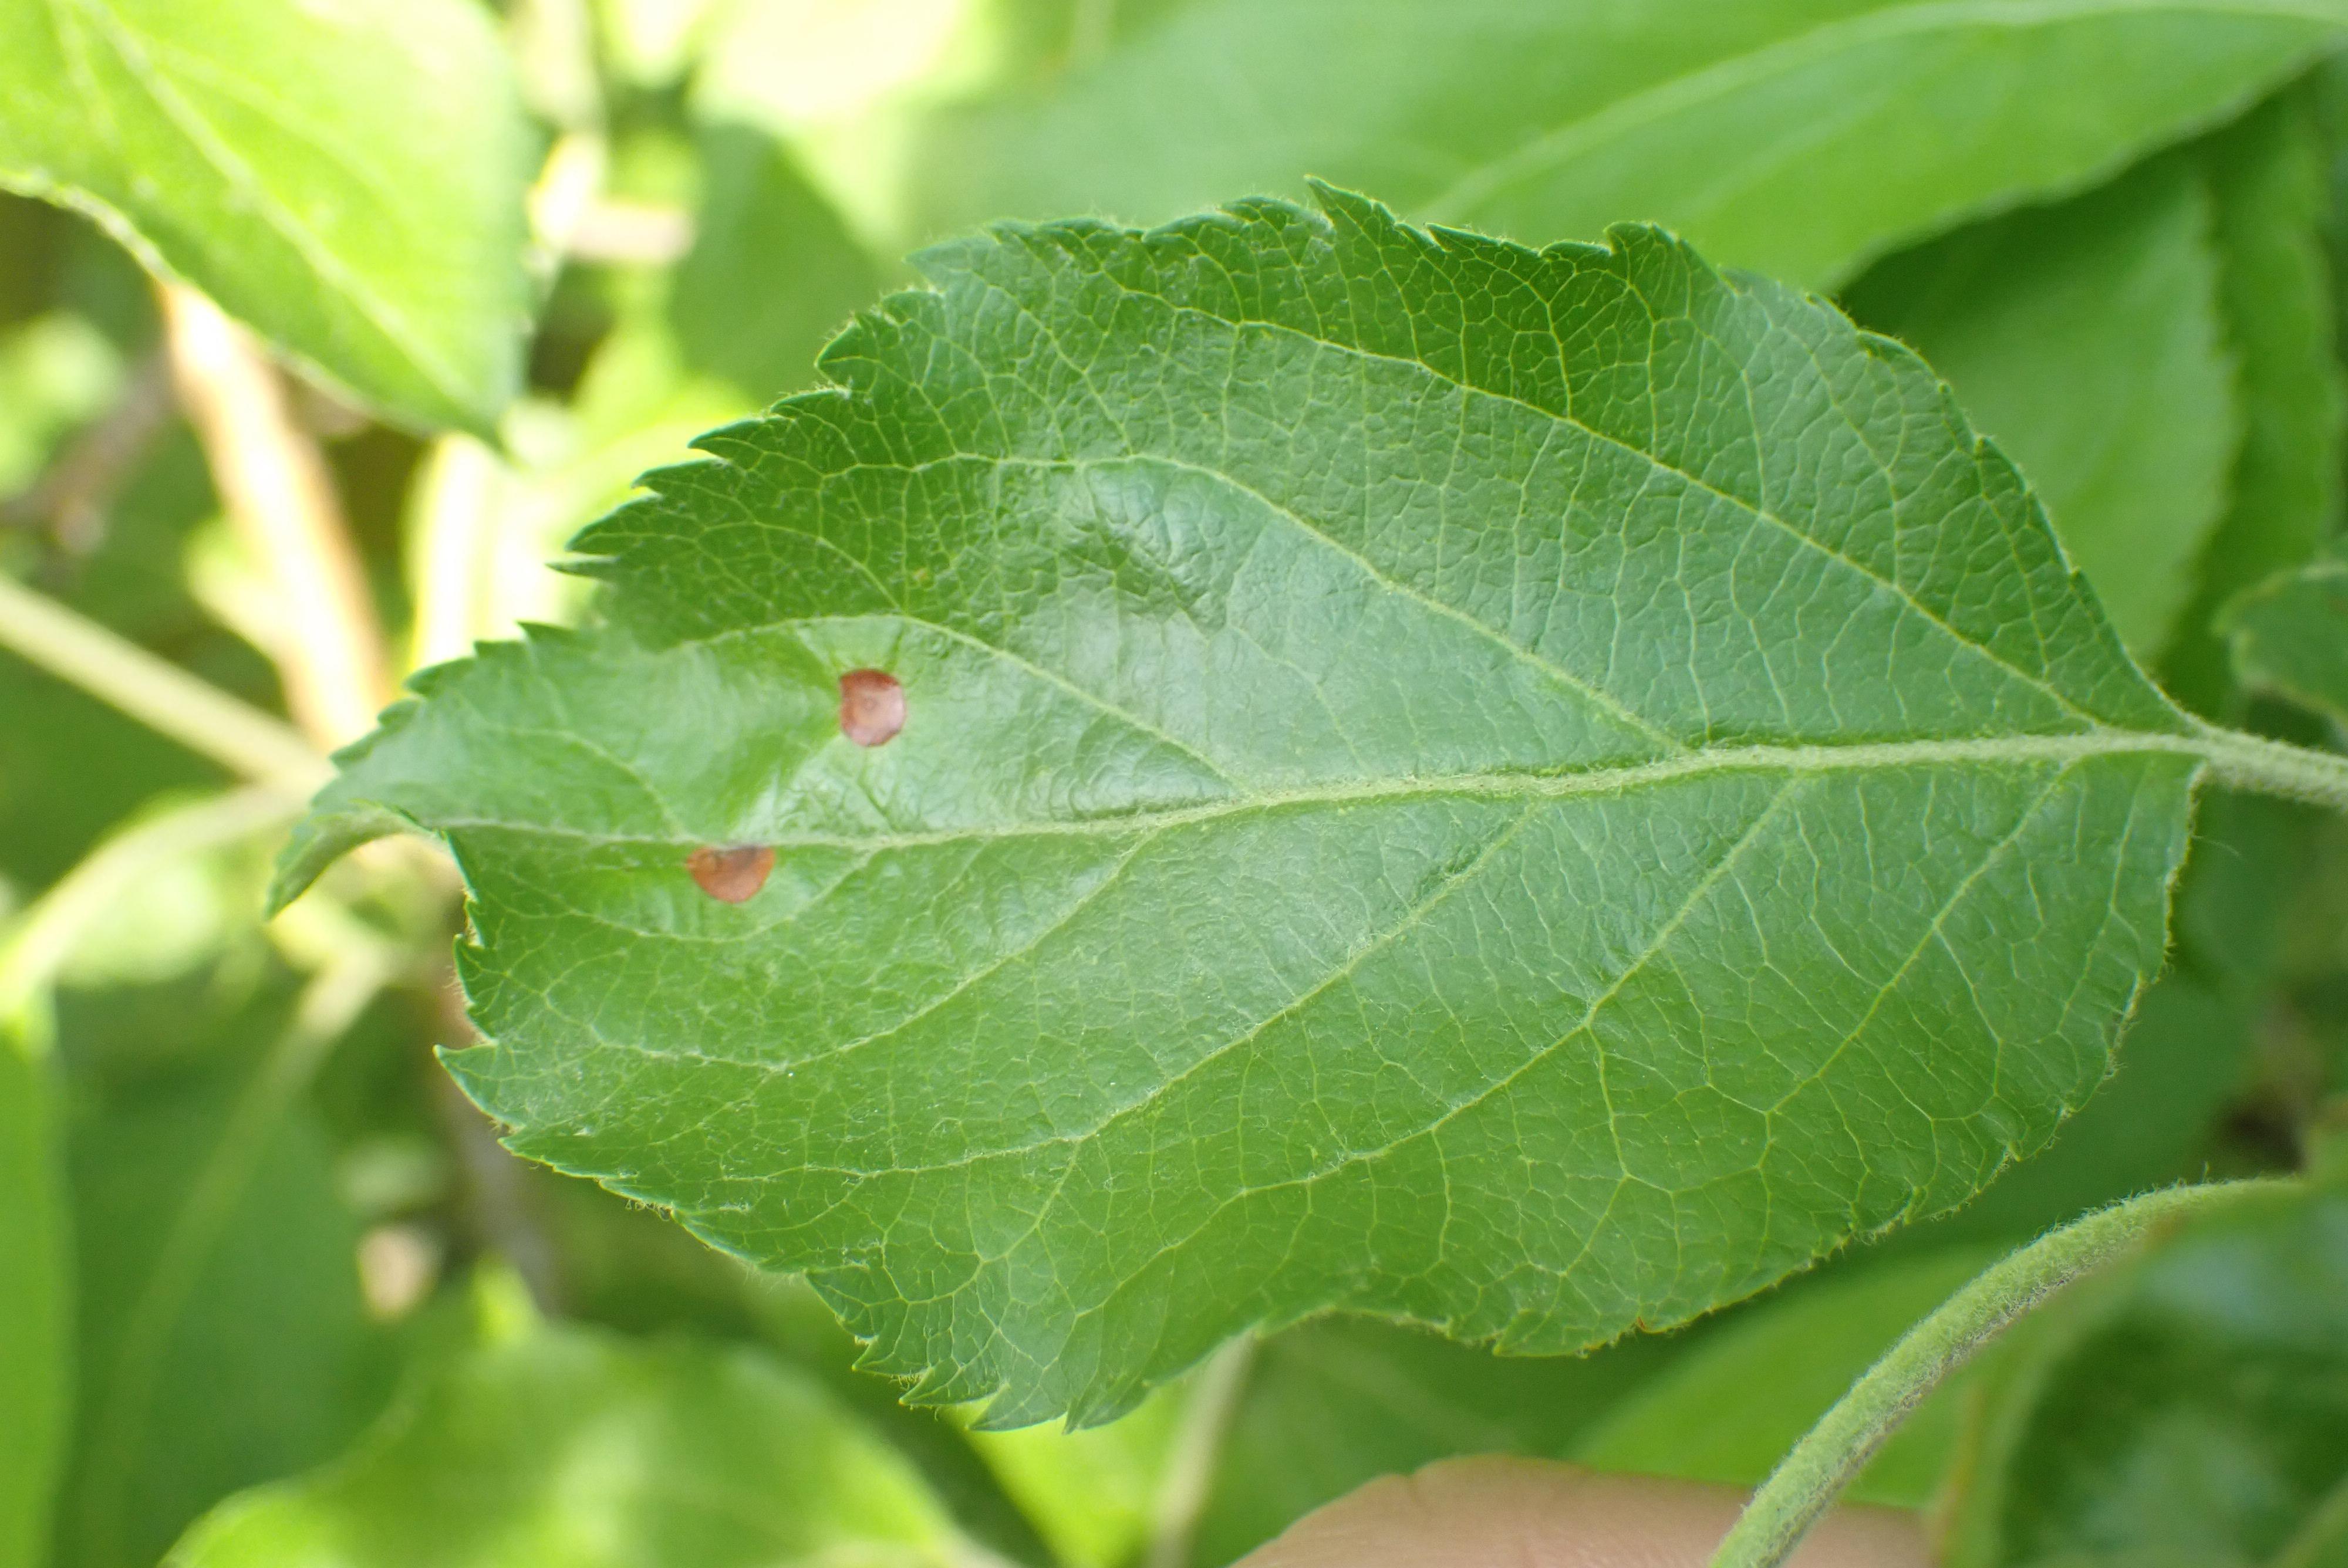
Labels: frog_eye_leaf_spot